Kingston upon Hull

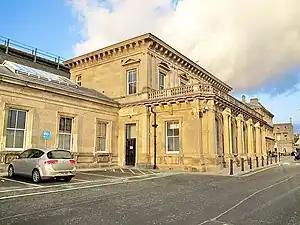
Original entrance to Hull Paragon station, dating from 1847

Hull has a number of historical statues such as the Wilberforce Memorial in Queen's Gardens and the gilded King William III statue on Market Place (known locally as "King Billy"). There is a statue of Hull-born Amy Johnson in Prospect Street and Hull's Paragon Interchange has a statue of Philip Larkin, the latter unveiled on 2 December 2010.